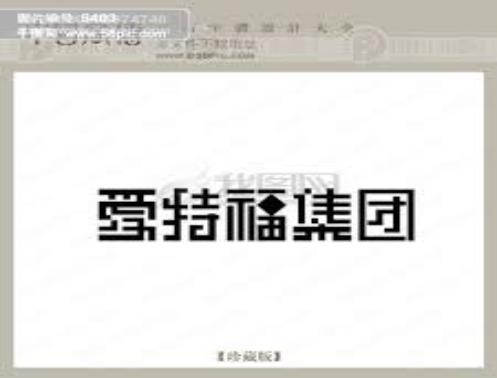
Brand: AiTeFu
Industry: Necessities